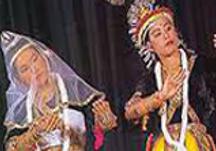
Dance form: manipuri